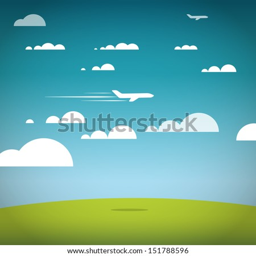
flying jet in the sky .